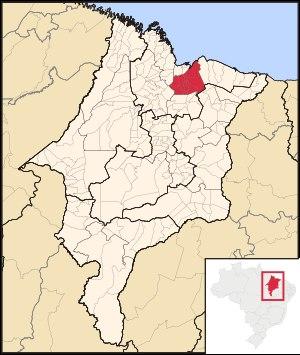
La microrégion de Rosário est l'une des six microrégions qui subdivisent le nord de l'État du Maranhão au Brésil.